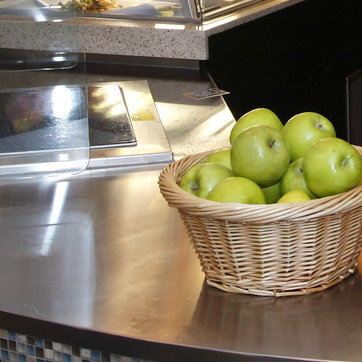
Material: food